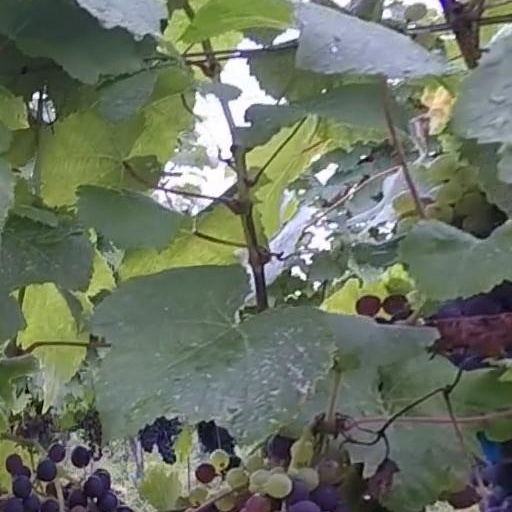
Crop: grape